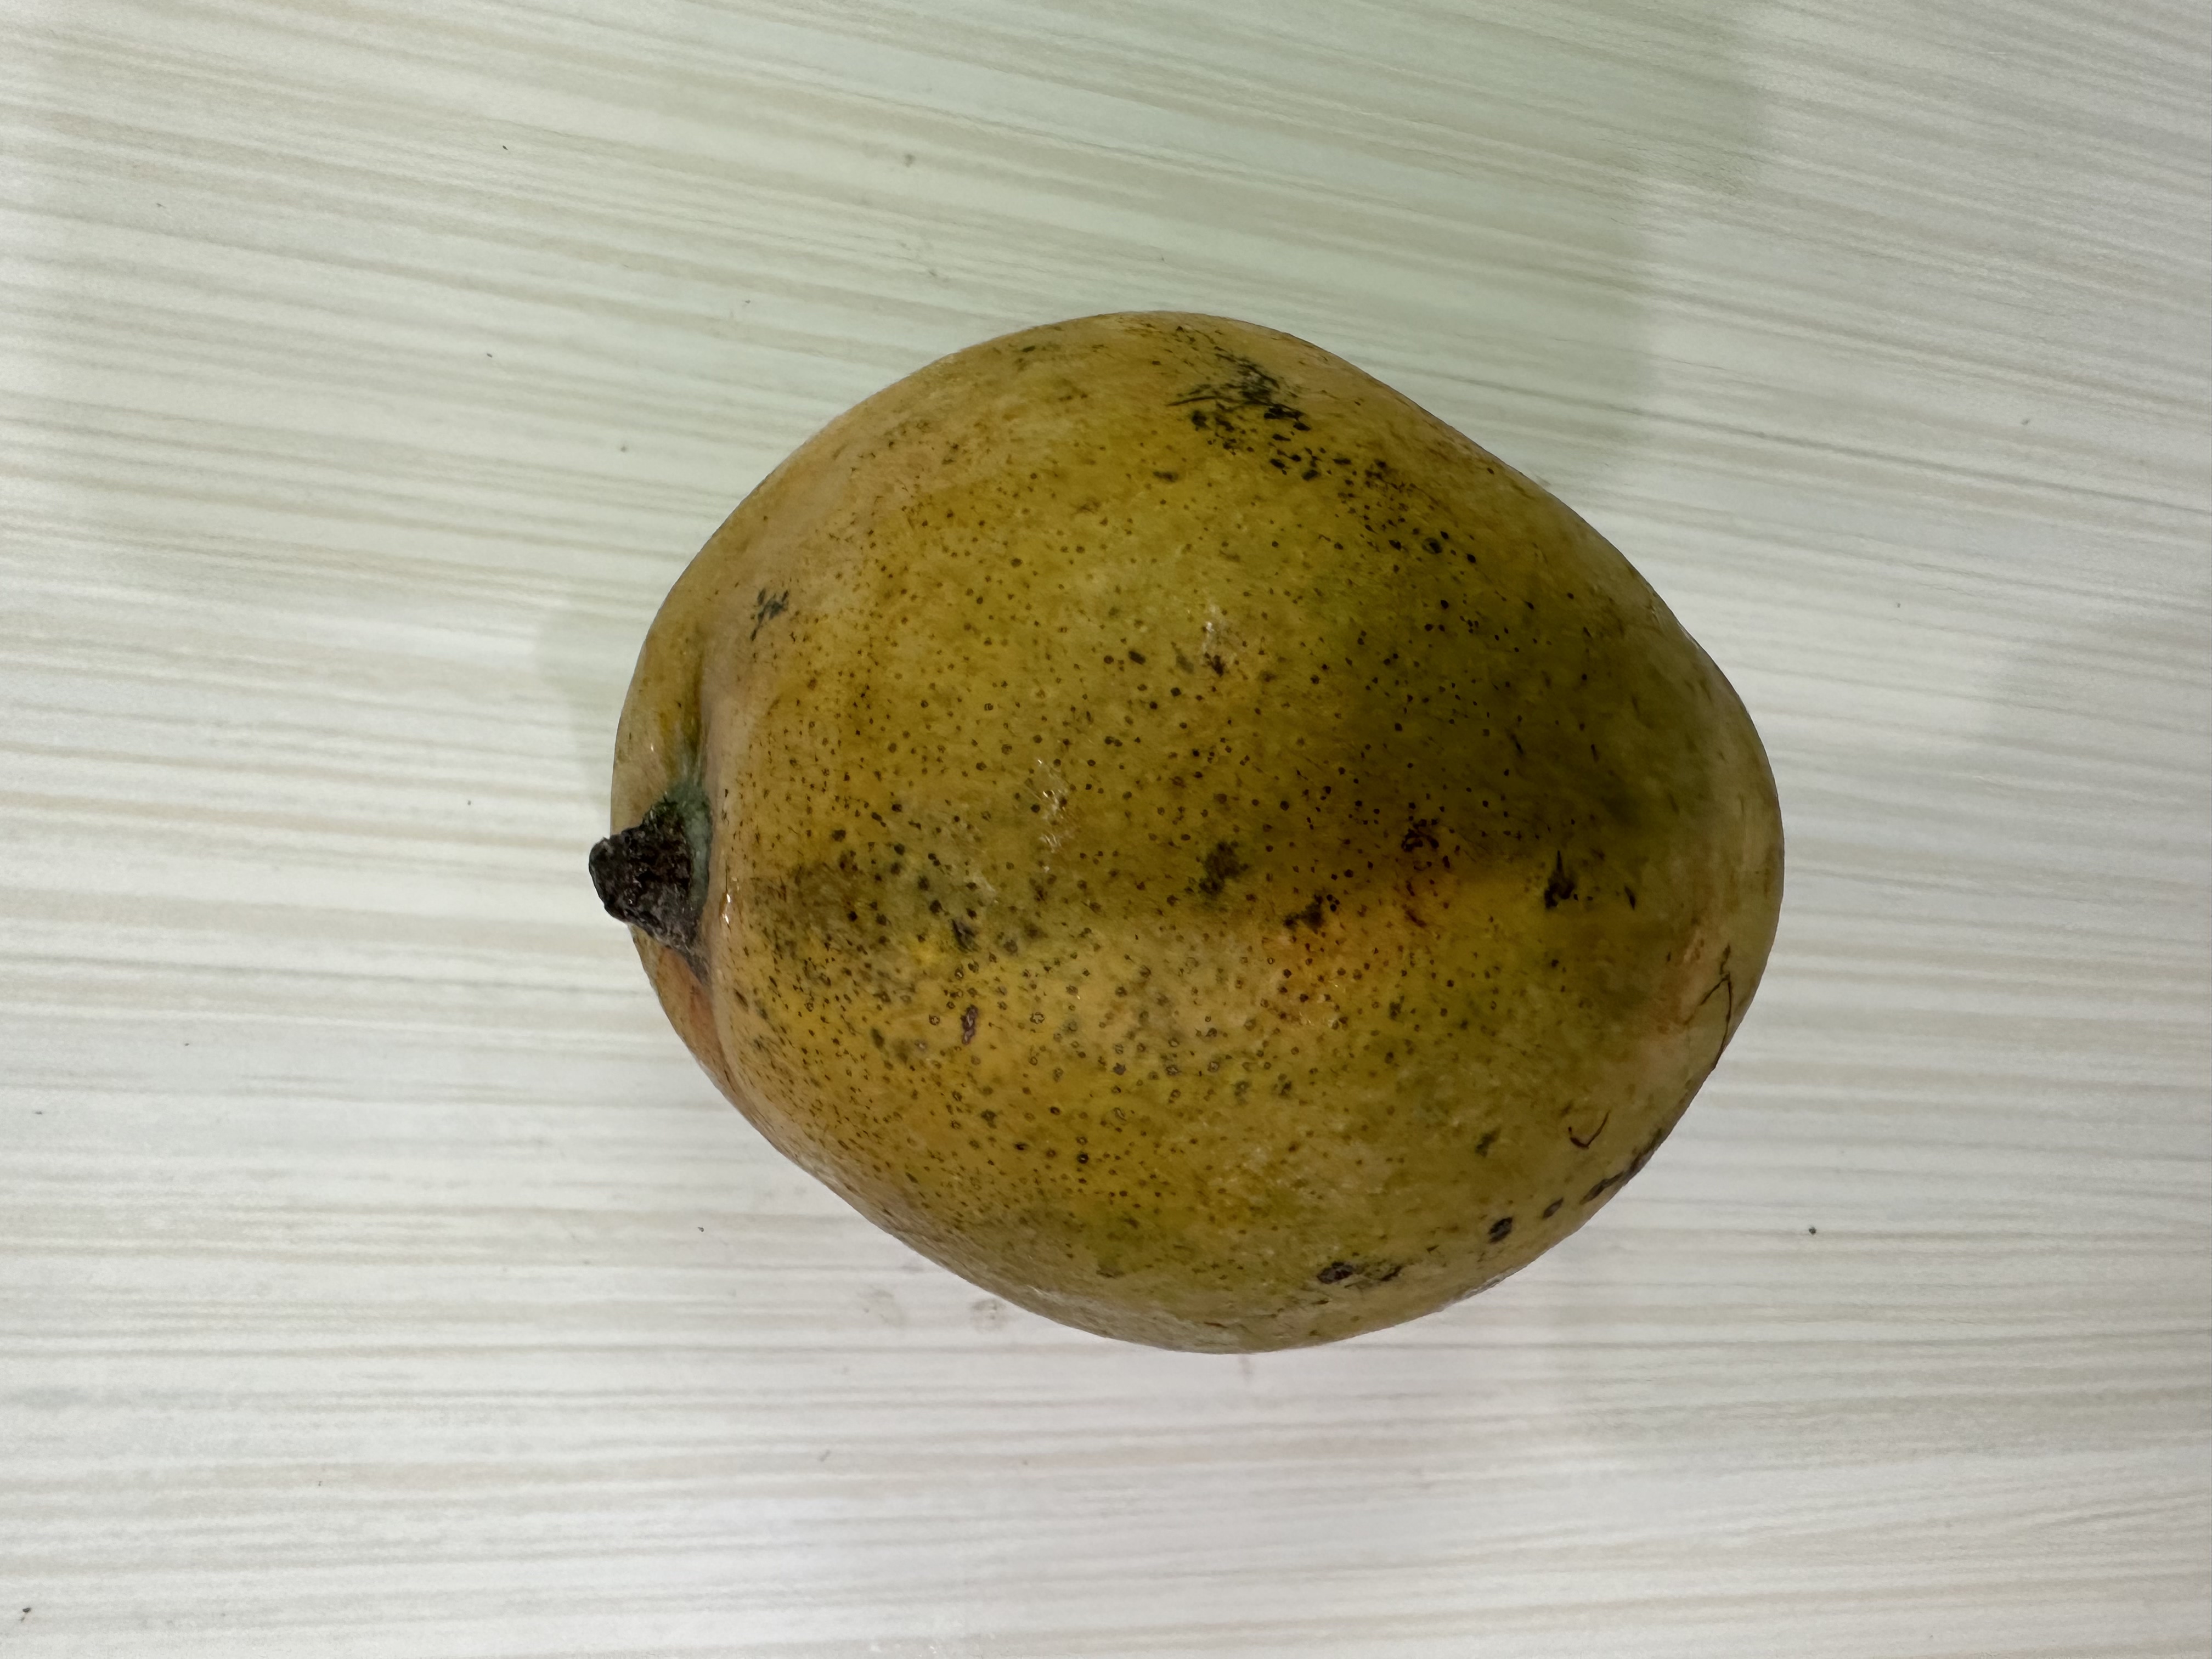
Mango variety: Nilambori